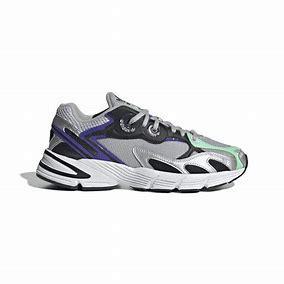
Brand: Adidas
Model: Astir